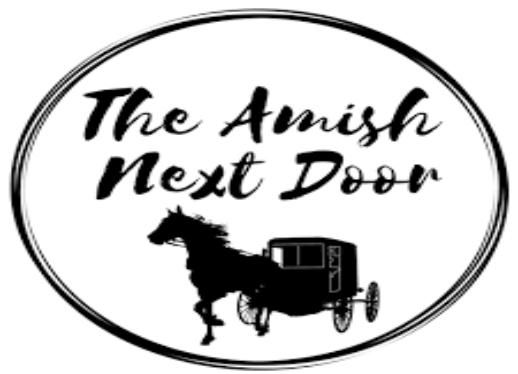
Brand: amish
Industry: Necessities